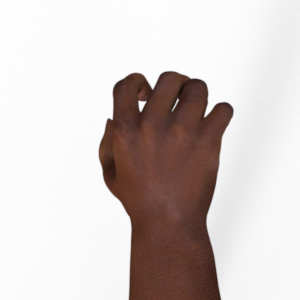
Label: rock